Coat of arms of Kola

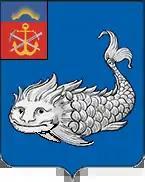
Coat of arms of Kola (2016)

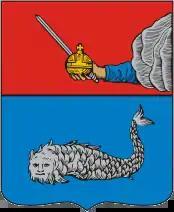
Coat of arms of Kola (1780)

The coat of arms was granted to the town of Kola, as well as to other towns of Vologda Viceroyalty, by the , 1780 decree (ukase) of Catherine II "On the coat of arms of Vologda Viceroyalty".